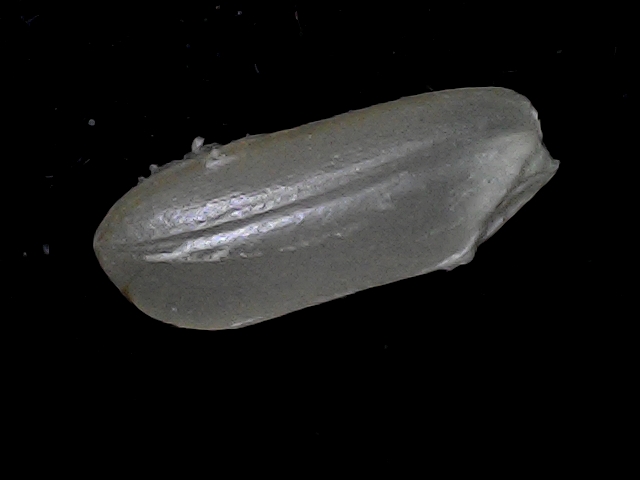
Rice variety: BD95